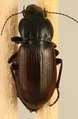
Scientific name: Amara alpina
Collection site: Niwot Ridge NEON (NIWO), plot NIWO_006